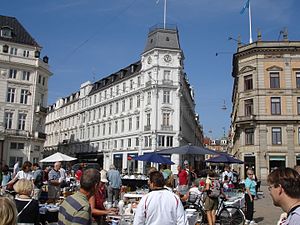
Hovedvagtsgade / Bygninger
Hjørneejendommen Hovedvagtsgade 2 / Kongens Nytorv 30 i 2006.
Hovedvagtsgade er en gade i Indre By i København, der går fra Kongens Nytorv til Ny Østergade. Gaden blev navngivet i 1874 efter den militære hovedvagt, der lå hvor gaden nu munder ud i Kongens Nytorv.